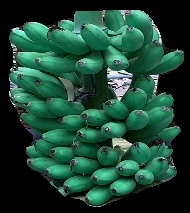
Variety: rasbale
Grade: grade1